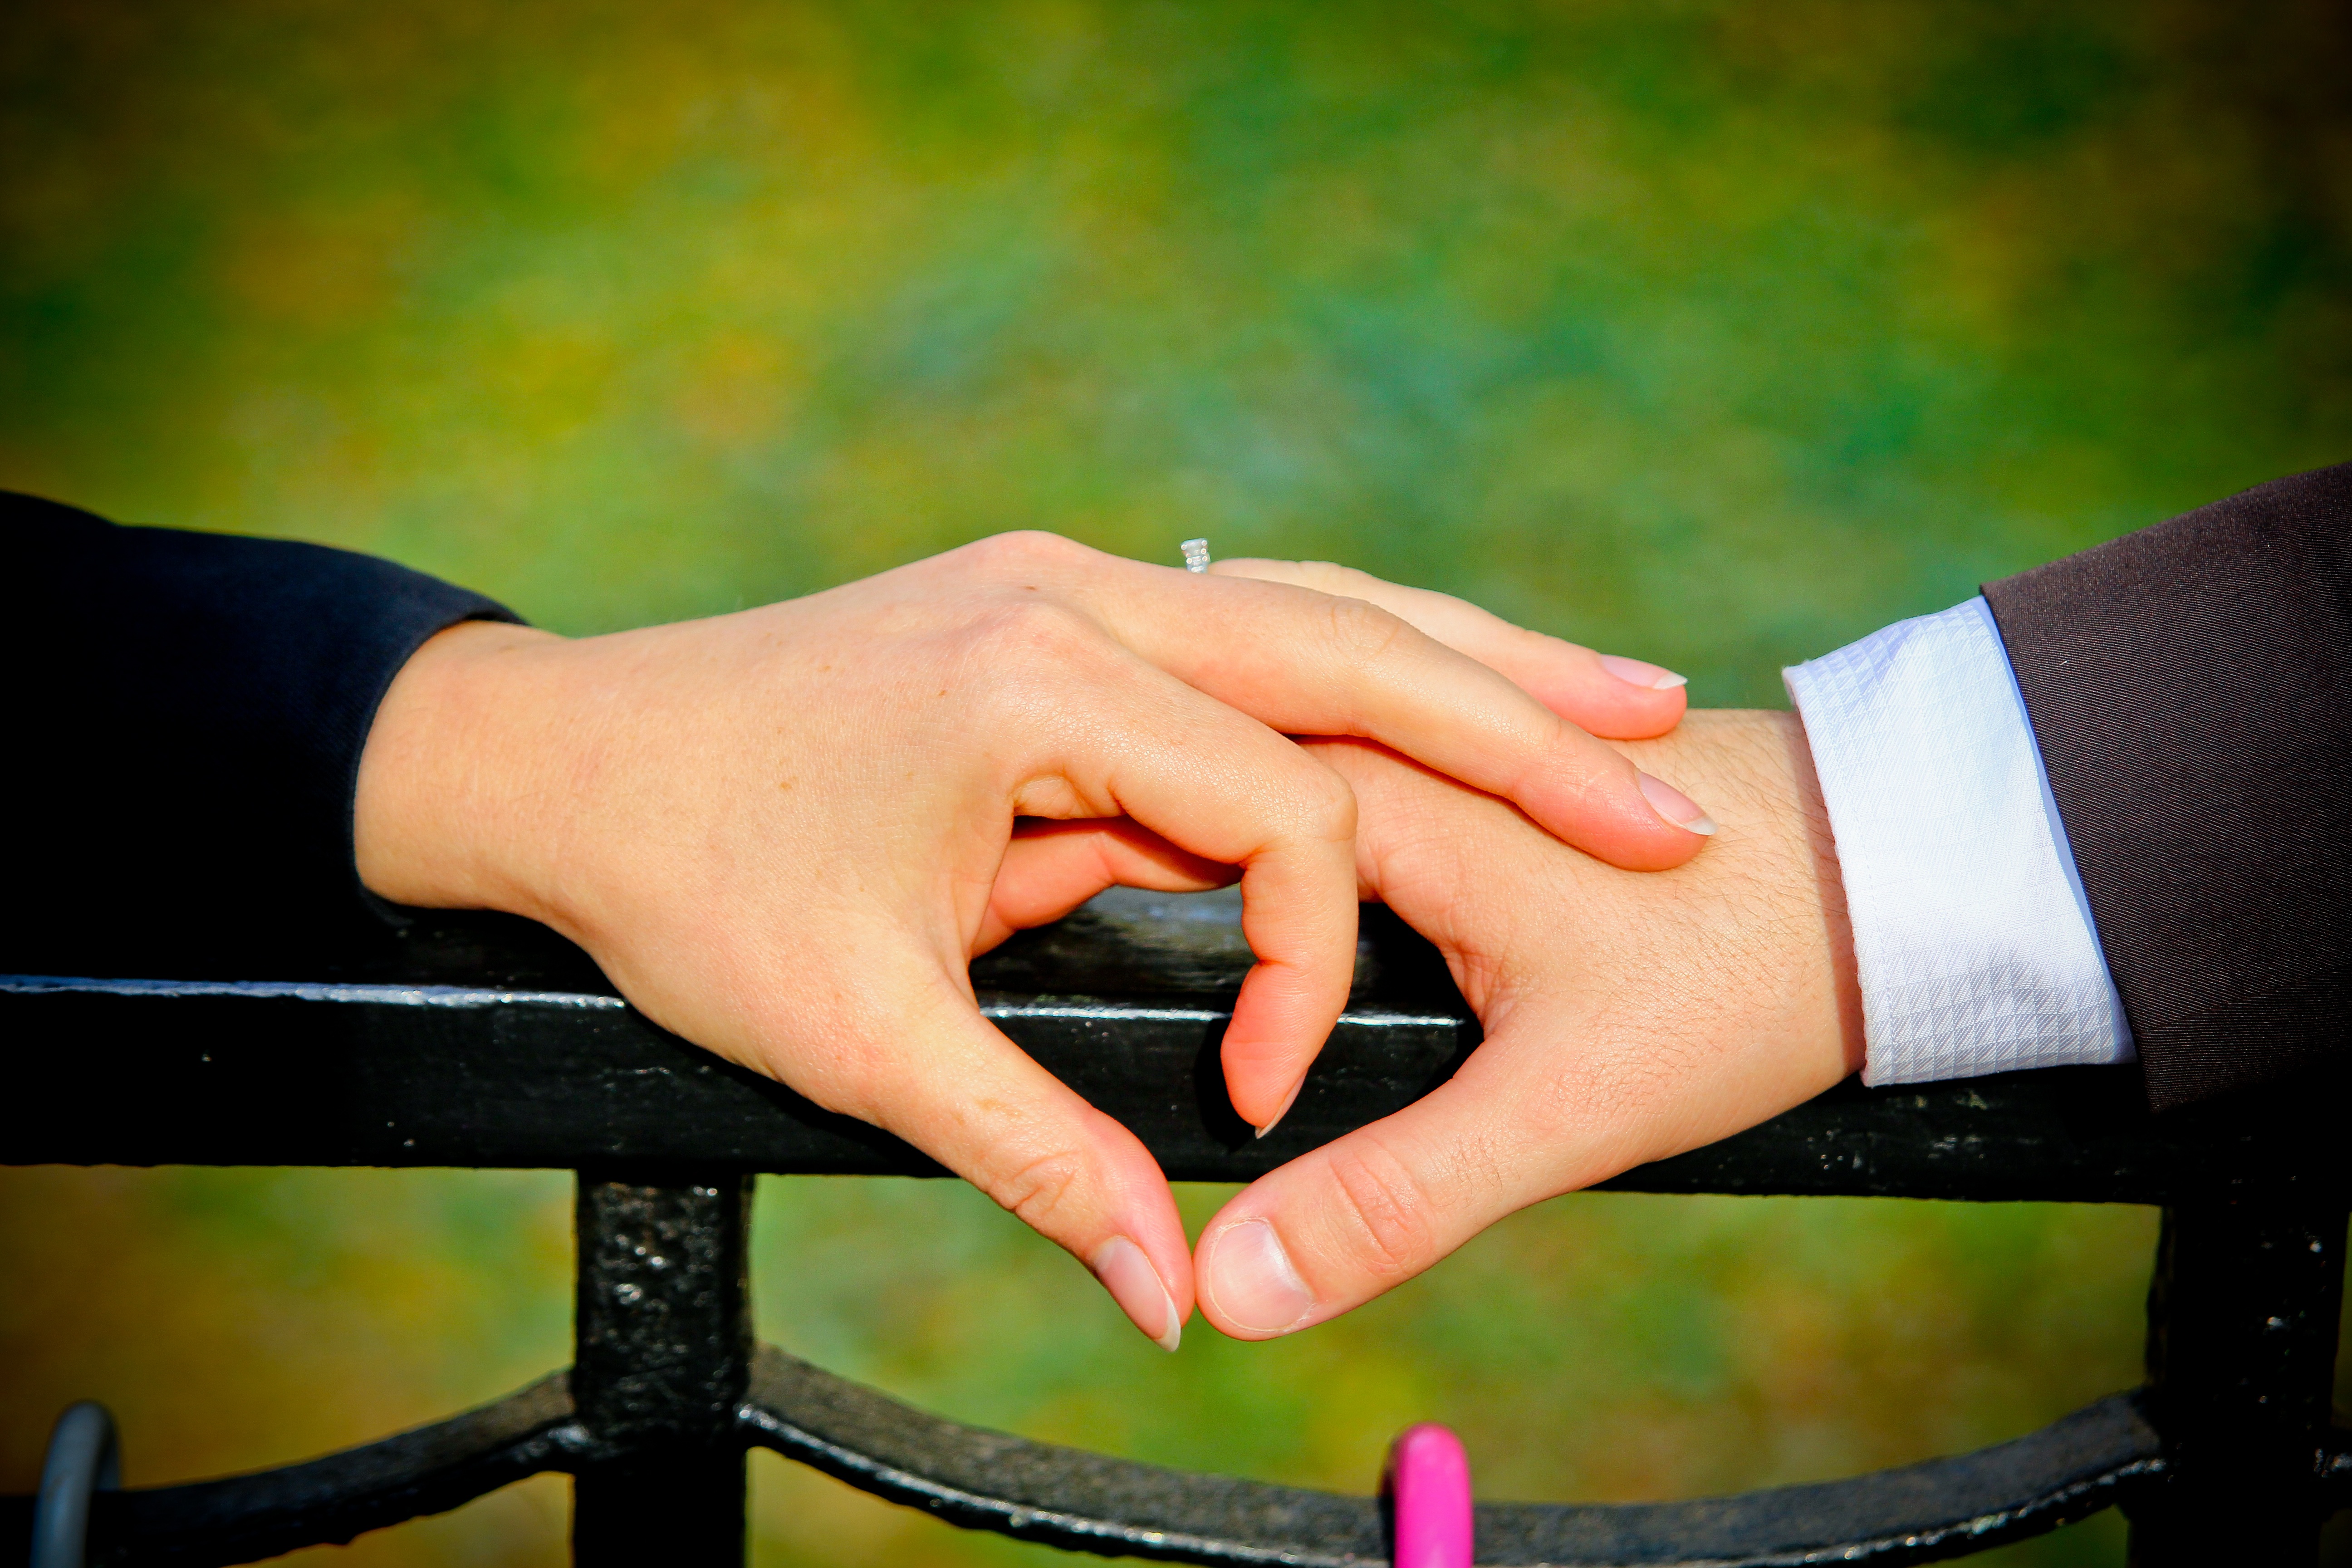
hand, love, heart, finger, green, color, yellow, arm, just married, engagement, hands, fingers, recognition, valentine's day, interaction, sense